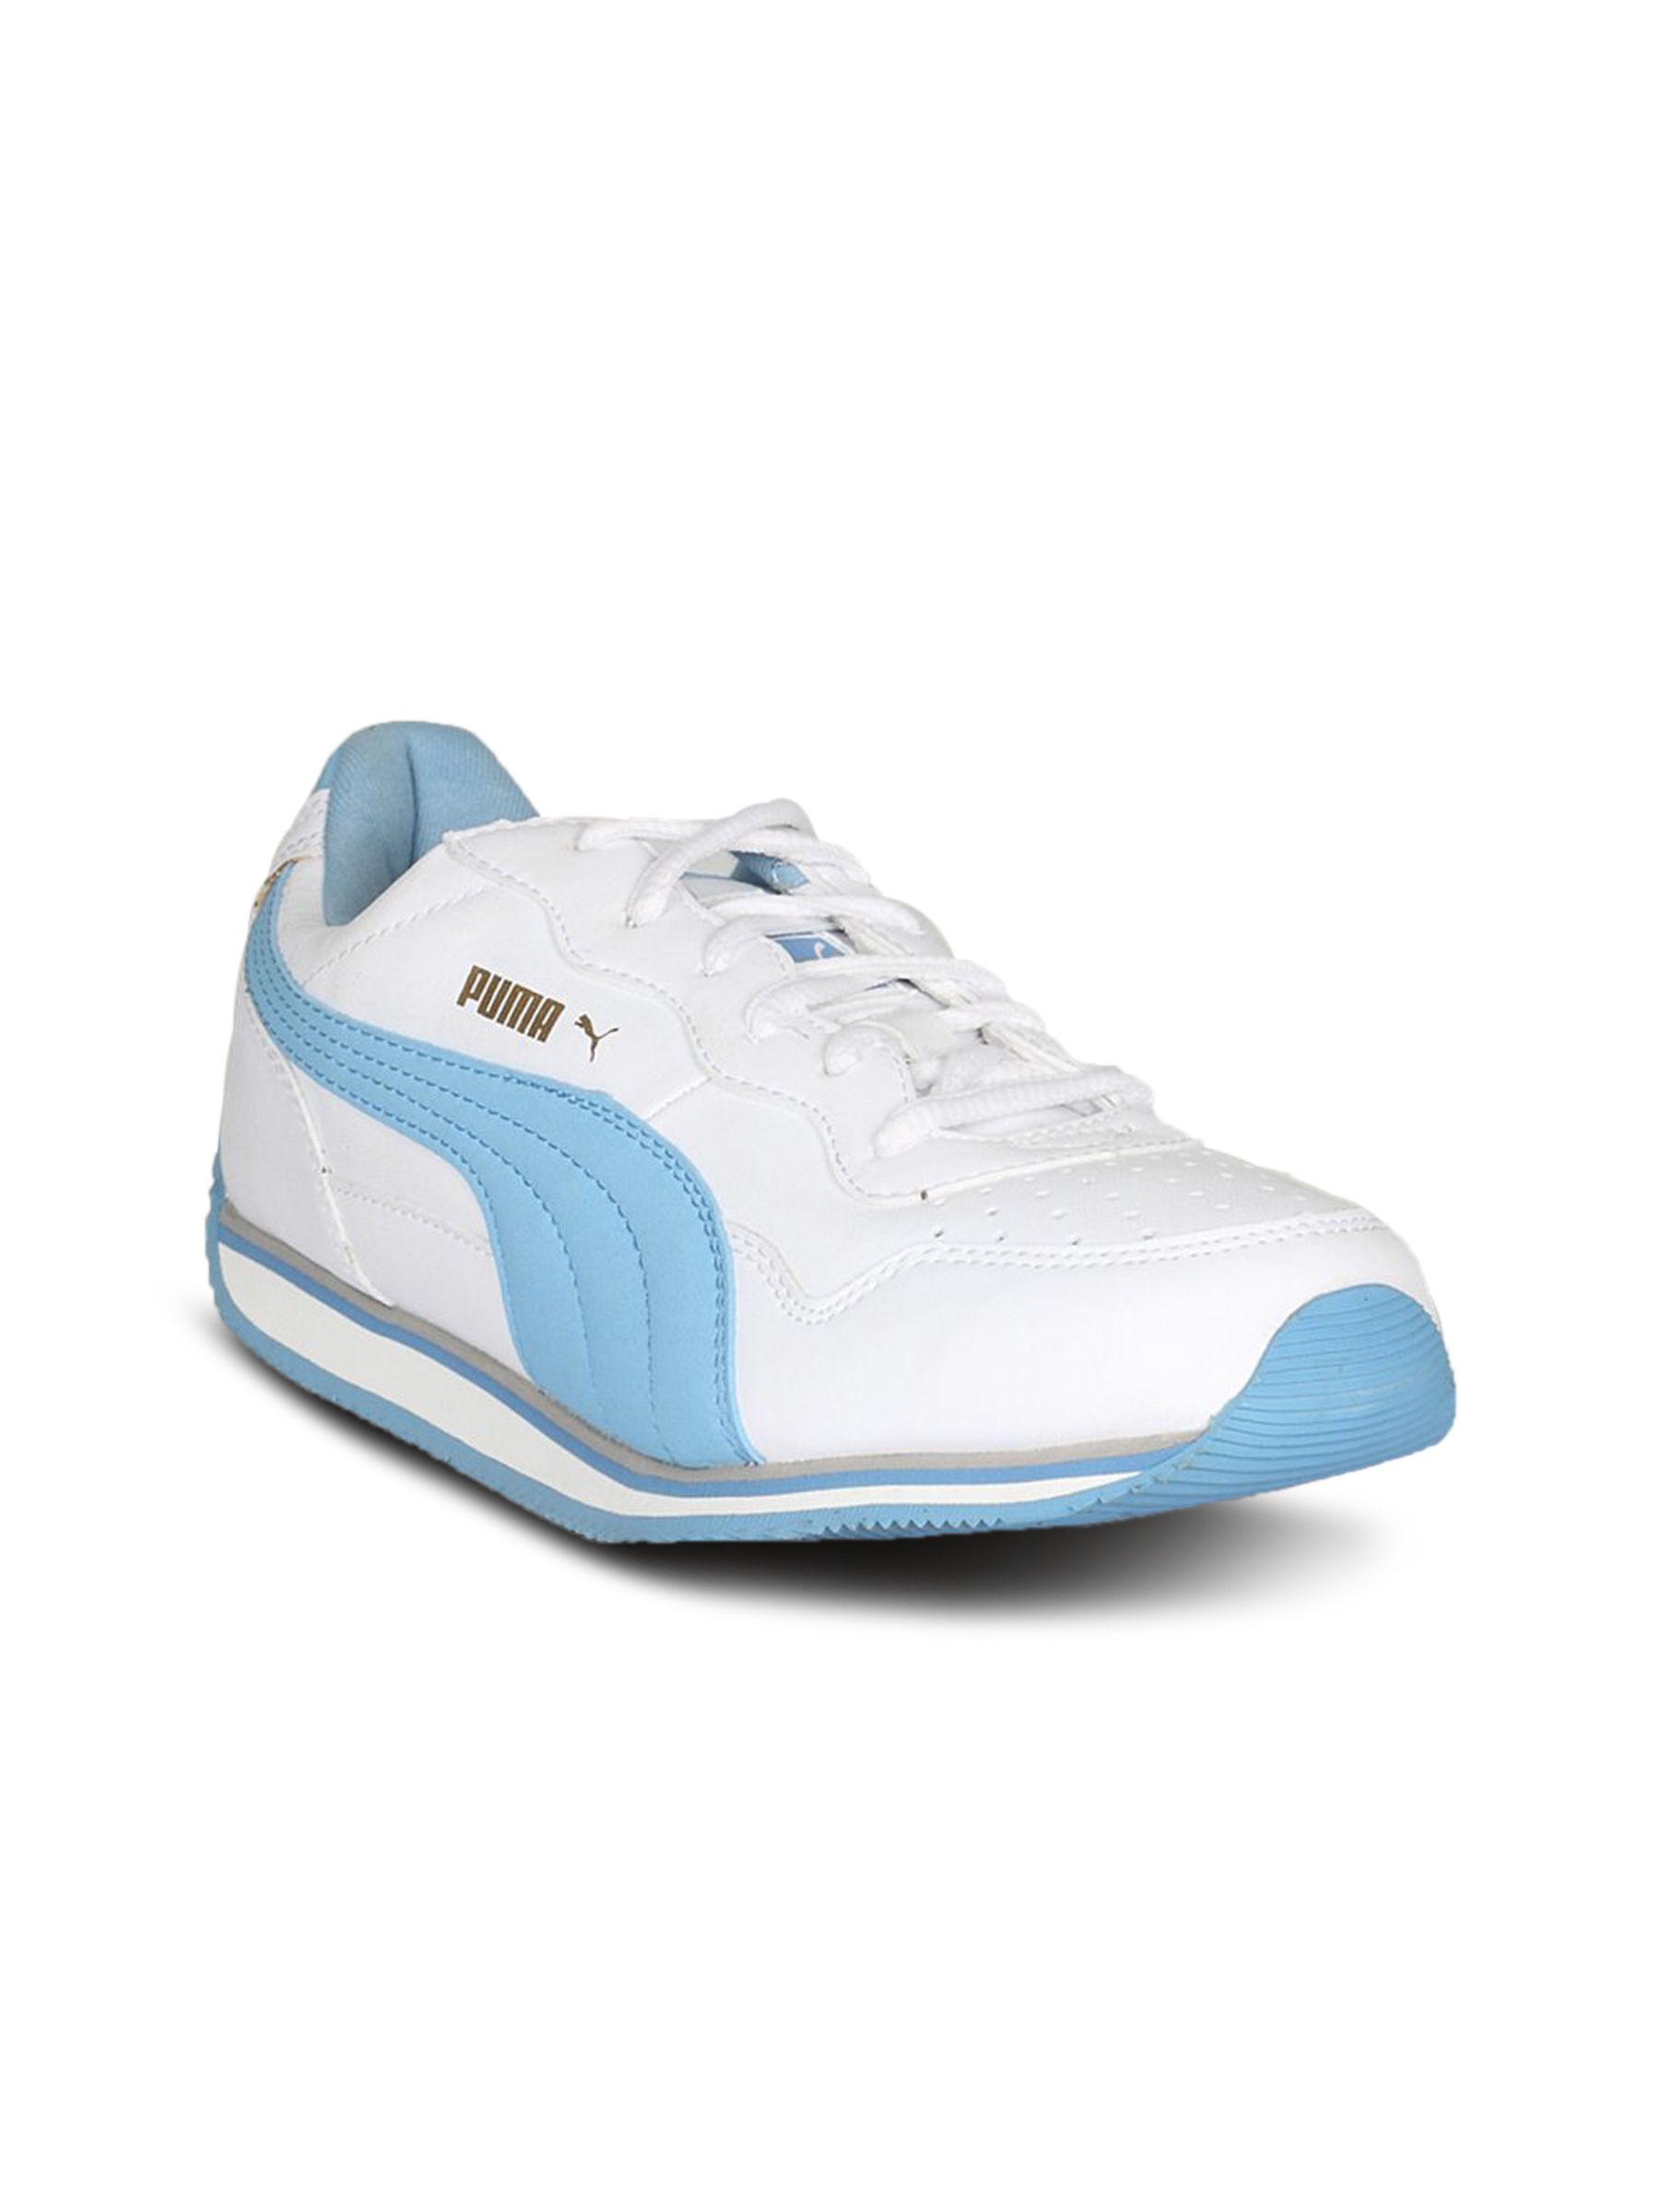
Puma Women Commander White Blue Shoe
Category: Footwear / Shoes / Casual Shoes
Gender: Women
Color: White
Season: Summer 2011
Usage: Casual